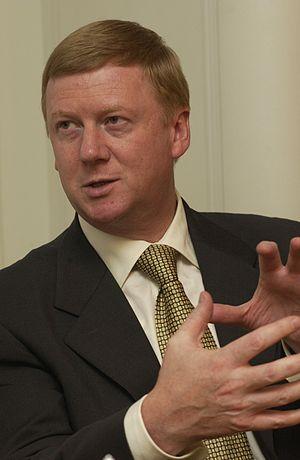
Le premier vice-président du gouvernement russe est un membre du gouvernement de la Fédération de Russie.